Manjunath Mural

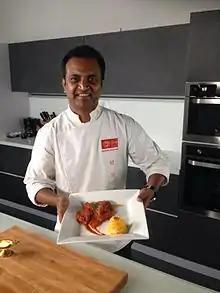
This is a photo of Manjunath Mural after preparing a dish in the kitchen at Song of India in 2014.

Manjunath Mural (born 10 May 1973) is the executive chef of The Song of India restaurant in Singapore. His specialty is modern Indian cuisine. His cooking has won him several awards.